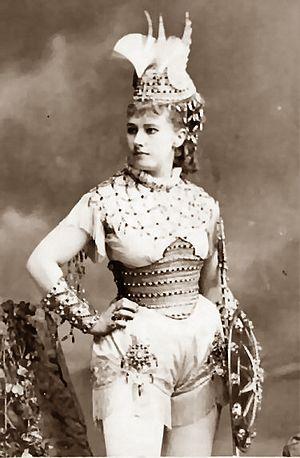
Pauline Markham, née Margaret Hall ou Hale, en mai 1847 à Londres au Royaume-Uni, est une danseuse anglo-américaine, une actrice et une artiste lyrique contralto, active sur les scènes de vaudeville et du burlesque, au cours des dernières décennies du XIXᵉ siècle. Elle commence sa carrière par des rôles mineurs à Manchester, fait ses débuts à Londres, à 20 ans, et un an plus tard à New York, où pendant quelques années, elle a un succès phénoménal avant que sa carrière ne se stabilise. Le critique Richard Grant White a décrit le chant de Pauline Markham comme « du velours vocal » et ses bras « comme les bras perdus de la Vénus de Milo ». Elle a étudié le chant avec Manuel García à la Royal Academy of Music à Londres.